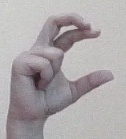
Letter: thal